Proto-writing

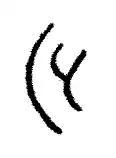
Nsibidi character for "welcome"

The Indus script is a symbol system that emerged during the end of the 4th millennium BC in the Indus Valley Civilisation.